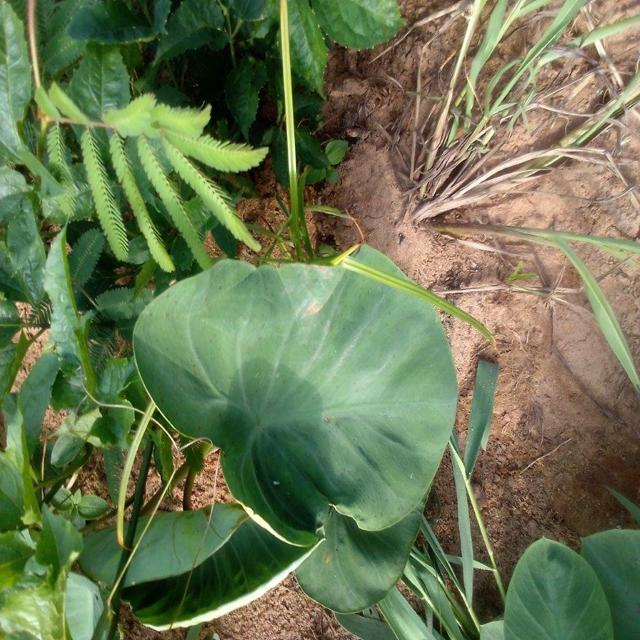
Label: Healthy